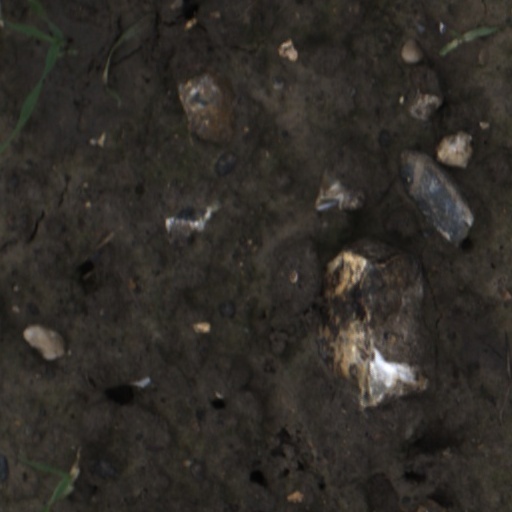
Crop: wheat